INS Vikrant (1961)

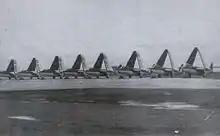
"Vikrant"s Sea Hawk squadron ashore during the December 1971 Indo-Pakistan war

As a part of preparations for the war, "Vikrant" was assigned to the Eastern Naval Command, then to the Eastern Fleet. This fleet consisted of INS "Vikrant", the two s and , the two Petya III-class corvettes and , and one submarine, . The main reason behind strengthening the Eastern Fleet was to counter the Pakistani maritime forces deployed in support of military operations in East Bengal. A surveillance area of , confined by a triangle with a base of and sides of , was set up in the Bay of Bengal. Any ship in this area was to be challenged and checked. If found to be neutral, it would be escorted to the nearest Indian port, otherwise, it would be captured, and taken as a war prize.